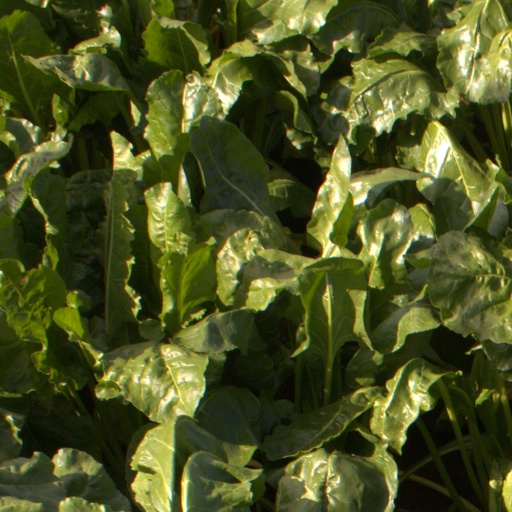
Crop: sugar beet